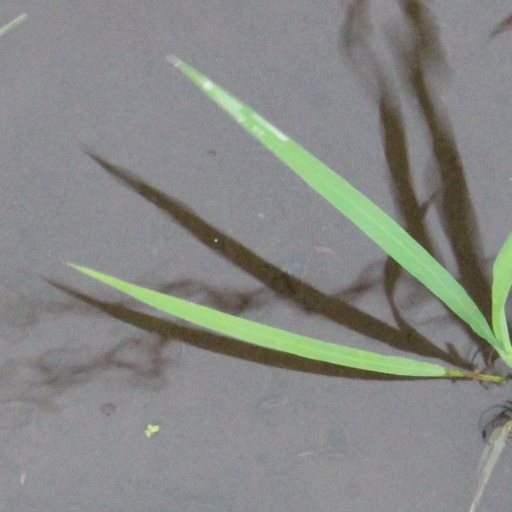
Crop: rice